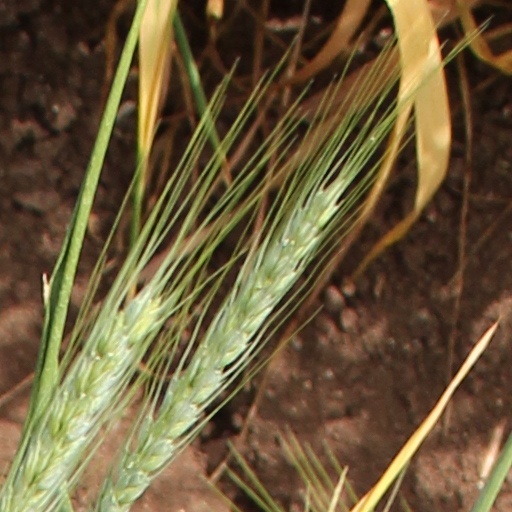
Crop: wheat